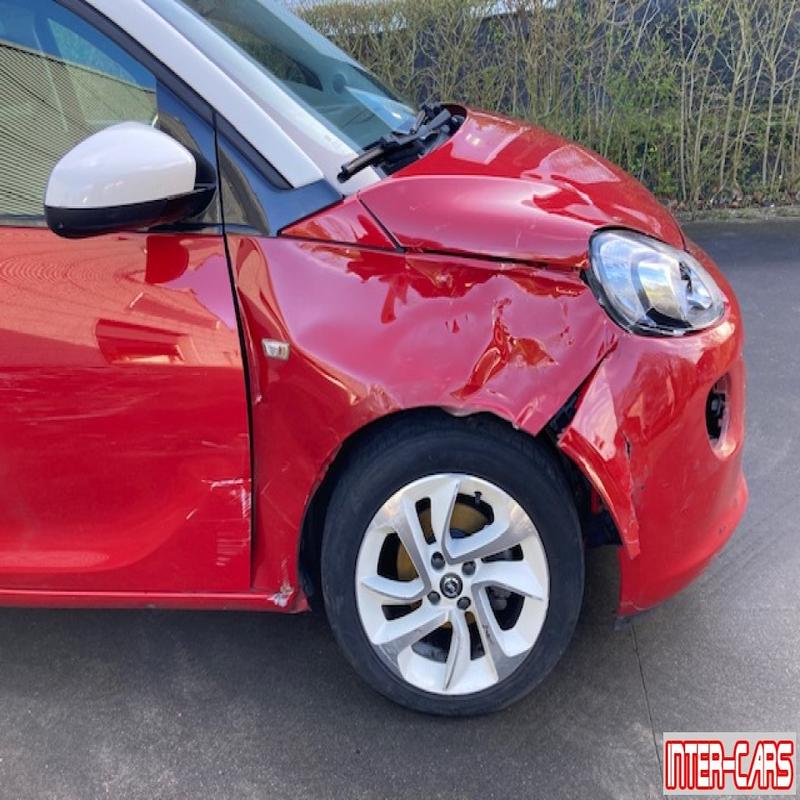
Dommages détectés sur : pare-choc avant, aile avant droite, porte avant droite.
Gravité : majeur